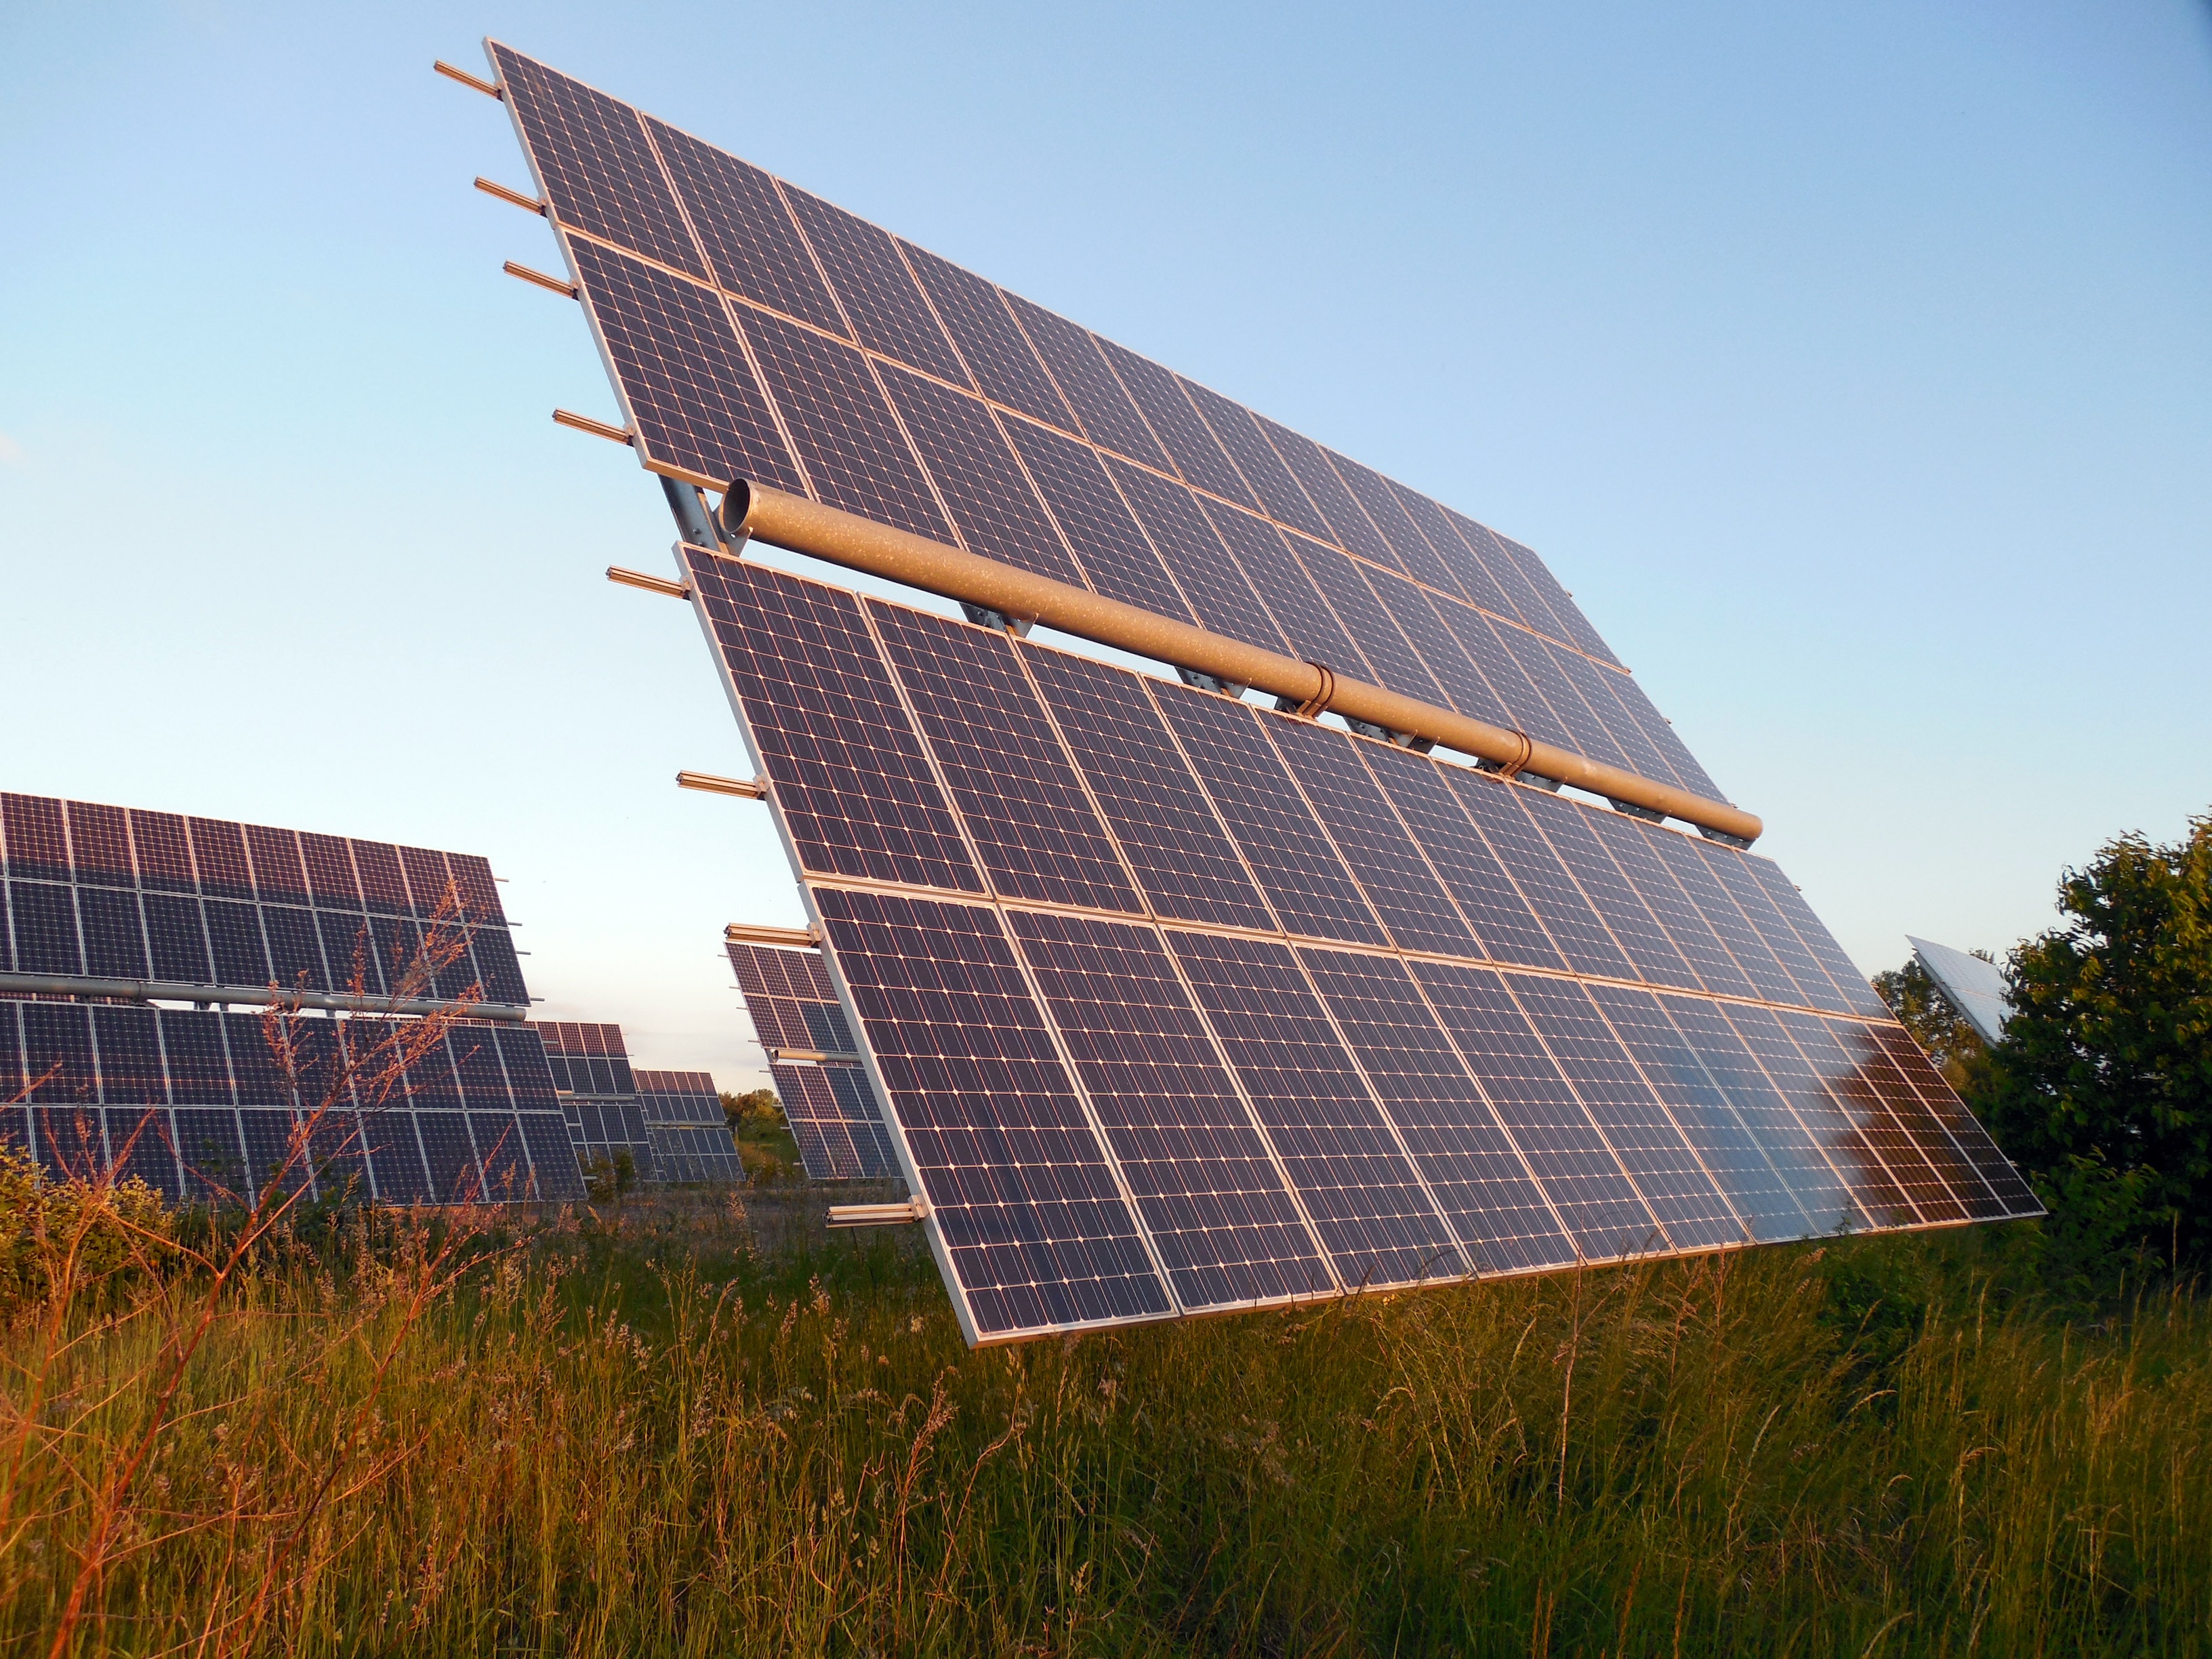
technology, solar, energy, solar panel, current, energy revolution, power generation, real estate, environmentally friendly, solar power, solar energy, photovoltaic, solar cells, electricity production, solar photovoltaic